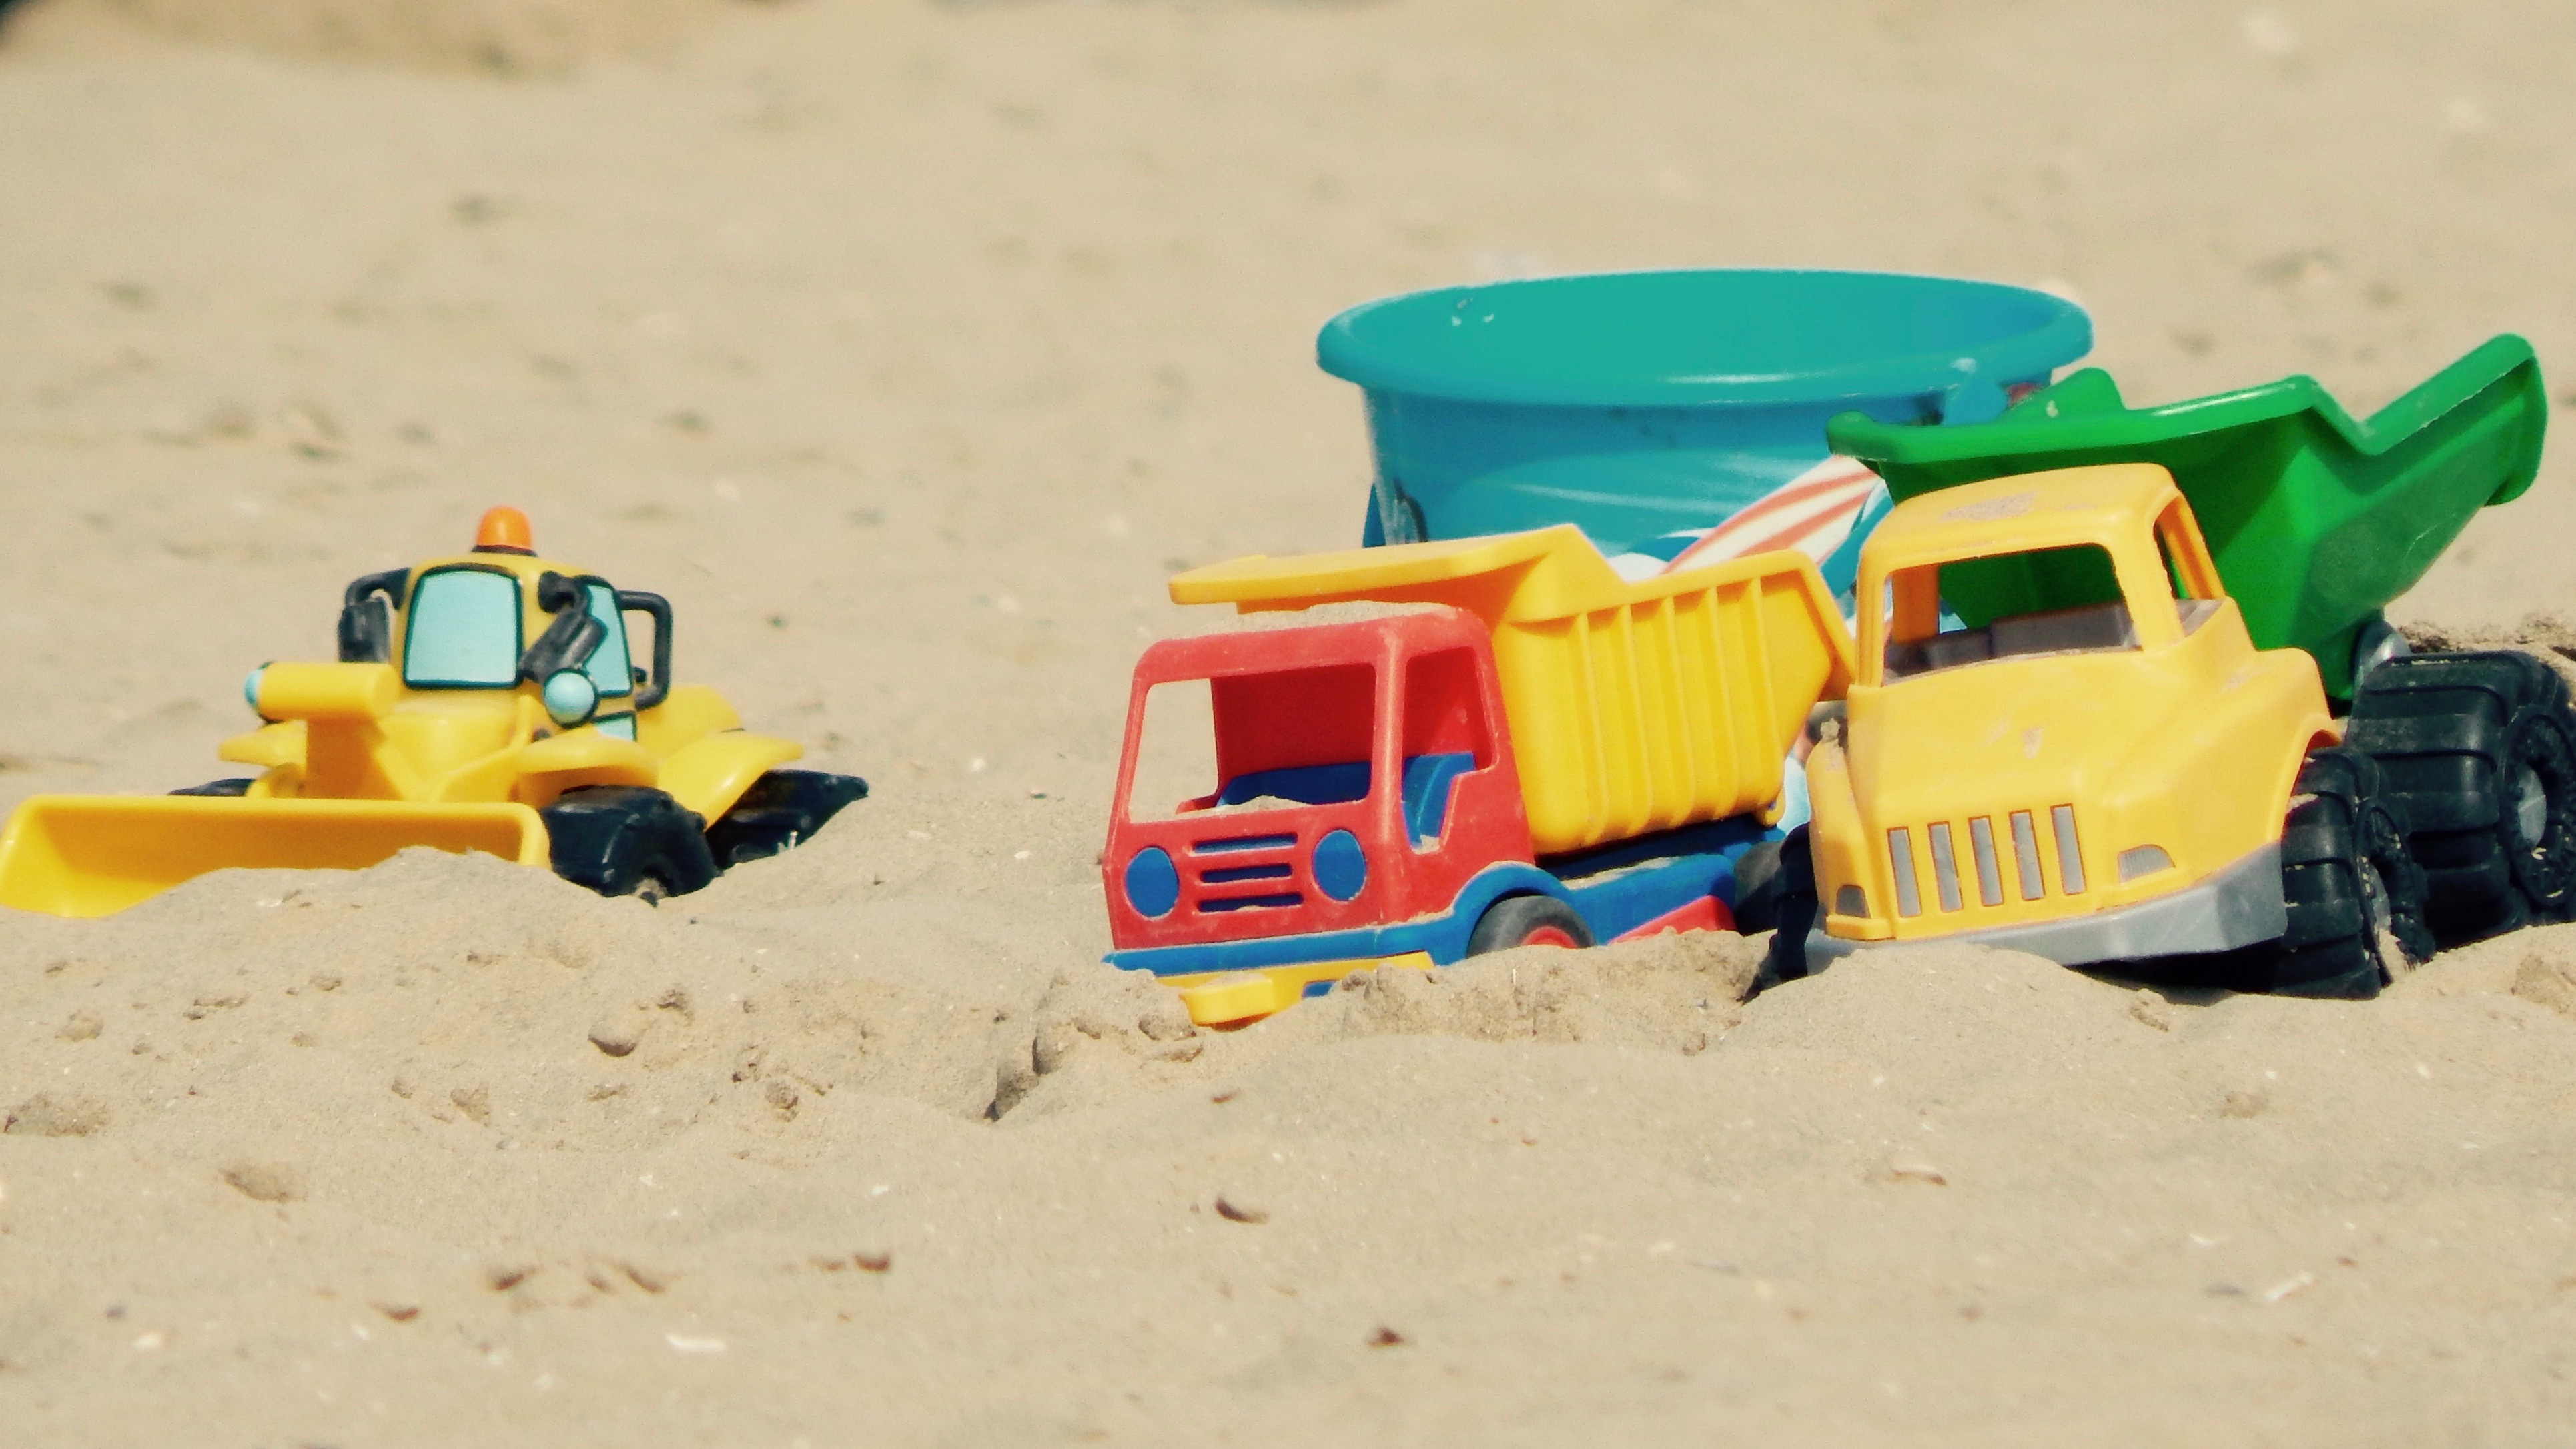
beach, sea, sand, game, play, summer, vehicle, holiday, yellow, toy, fun, relaxation, holidays, playground, games, construction equipment